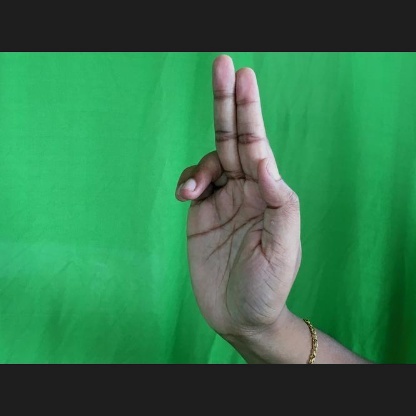
Mudra: Ardhapathaka